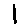
Label: 1